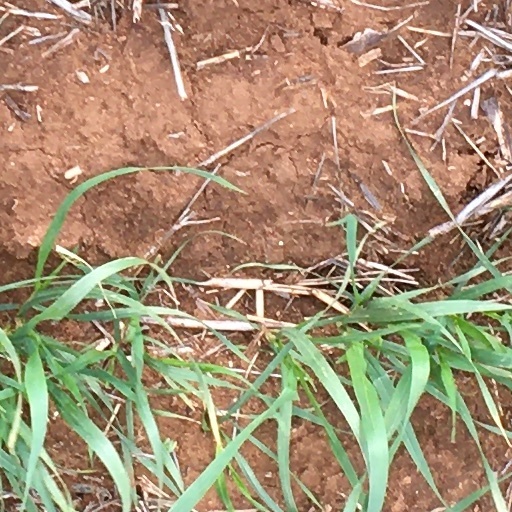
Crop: wheat